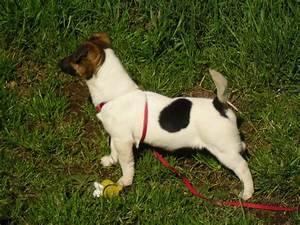
dog